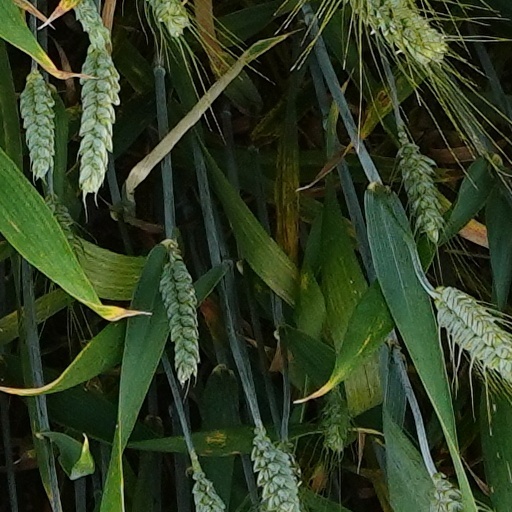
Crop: wheat